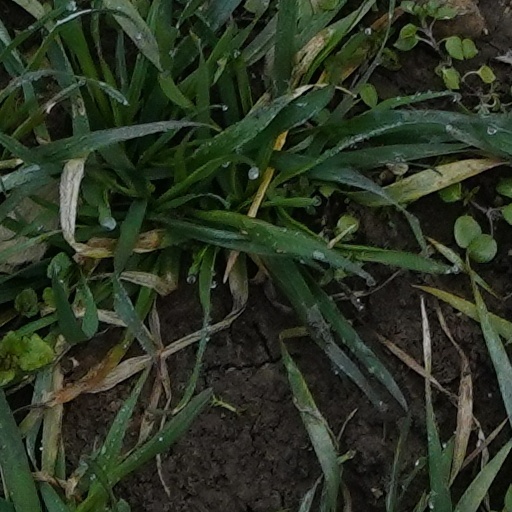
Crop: wheat